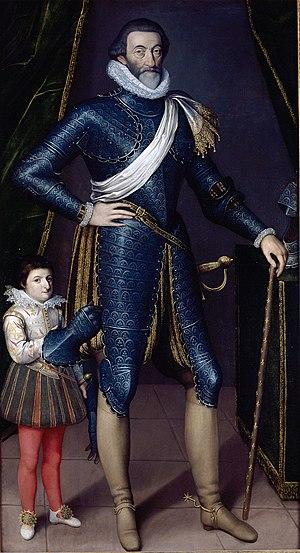
François de Bonne de Lesdiguières, connétable
Le siège de Montpellier est le siège de la place-forte protestante de Montpellier par l'armée royale de Louis XIII qui dura de fin août au 19 octobre 1622. C'est un des principaux événements de la 1ʳᵉ rébellion protestante du début du XVIIᵉ siècle.
François de Bonne, né le 1ᵉʳ avril 1543 à Saint-Bonnet-en-Champsaur et mort le 28 septembre 1626 à Valence, est un militaire français.